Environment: lab
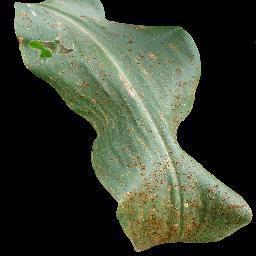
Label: common_rust